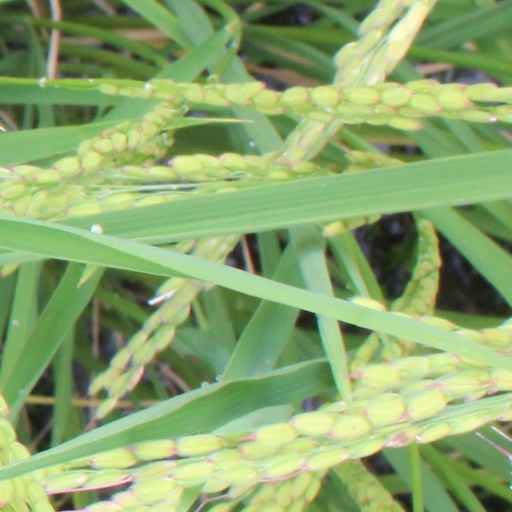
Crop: rice